L1A1 Self-Loading Rifle

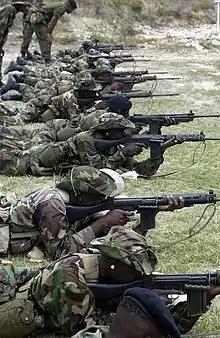
Soldiers from the Jamaica Defence Force (JDF) fire their L1A1s on a range while taking part as the opposing force during the Tradewinds 2002 Field Training Exercise, on the island of Antigua. There is a soldier with the L2A1 light support weapon with the bipod used as a handguard.

The second sight was the L2A2 "Sight Unit, Infantry, Trilux" (SUIT), a 4× optical sight which mounted on a rail welded to a top cover. Issued to the British Infantry, Royal Marines and RAF Regiment, the SUIT featured a prismatic offset design, which reduced the length of the sight and improved clearance around the action. Also, the prismatic offset design helped to reduce parallax errors and heat mirage from the barrel as it heated up during firing. The aiming mark was an inverted, tapered perspex pillar ending in a point which could be illuminated by a tritium element for use in low light conditions. The inverted sight post allowed rapid target re-acquisition of the target after the recoil of the firearm raised the muzzle. The sight was somewhat heavy, but due to its solid construction was durable and robust.